Wolf salute

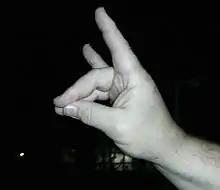
The wolf salute, as used by the Turkish ultranationalist organization Grey Wolves

The wolf salute, the grey wolf salute, or the grey wolf gesture, is a Turkish nationalist hand gesture. The gesture originated in the early 20th century, and was introduced by Alparslan Türkeş, leader of the Grey Wolves and the Nationalist Movement Party, who stated that the gesture represented Turkishness and Islam. Later, the gesture spread to other Turkish nationalists, including secularists. Due to its far-right origins, it is seen as a controversial gesture and is banned in several countries.